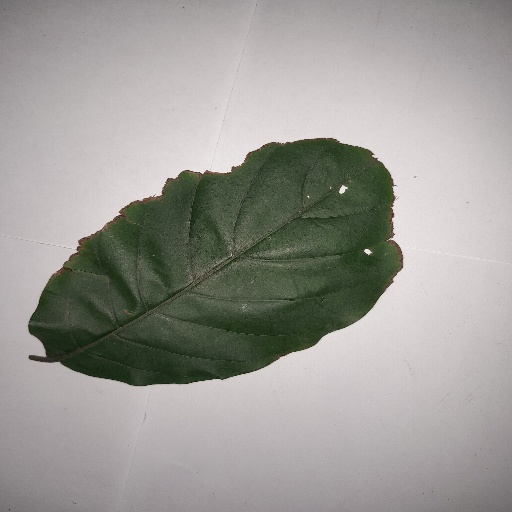
Species: HariTaki
Leaf condition: Bacterial Spot